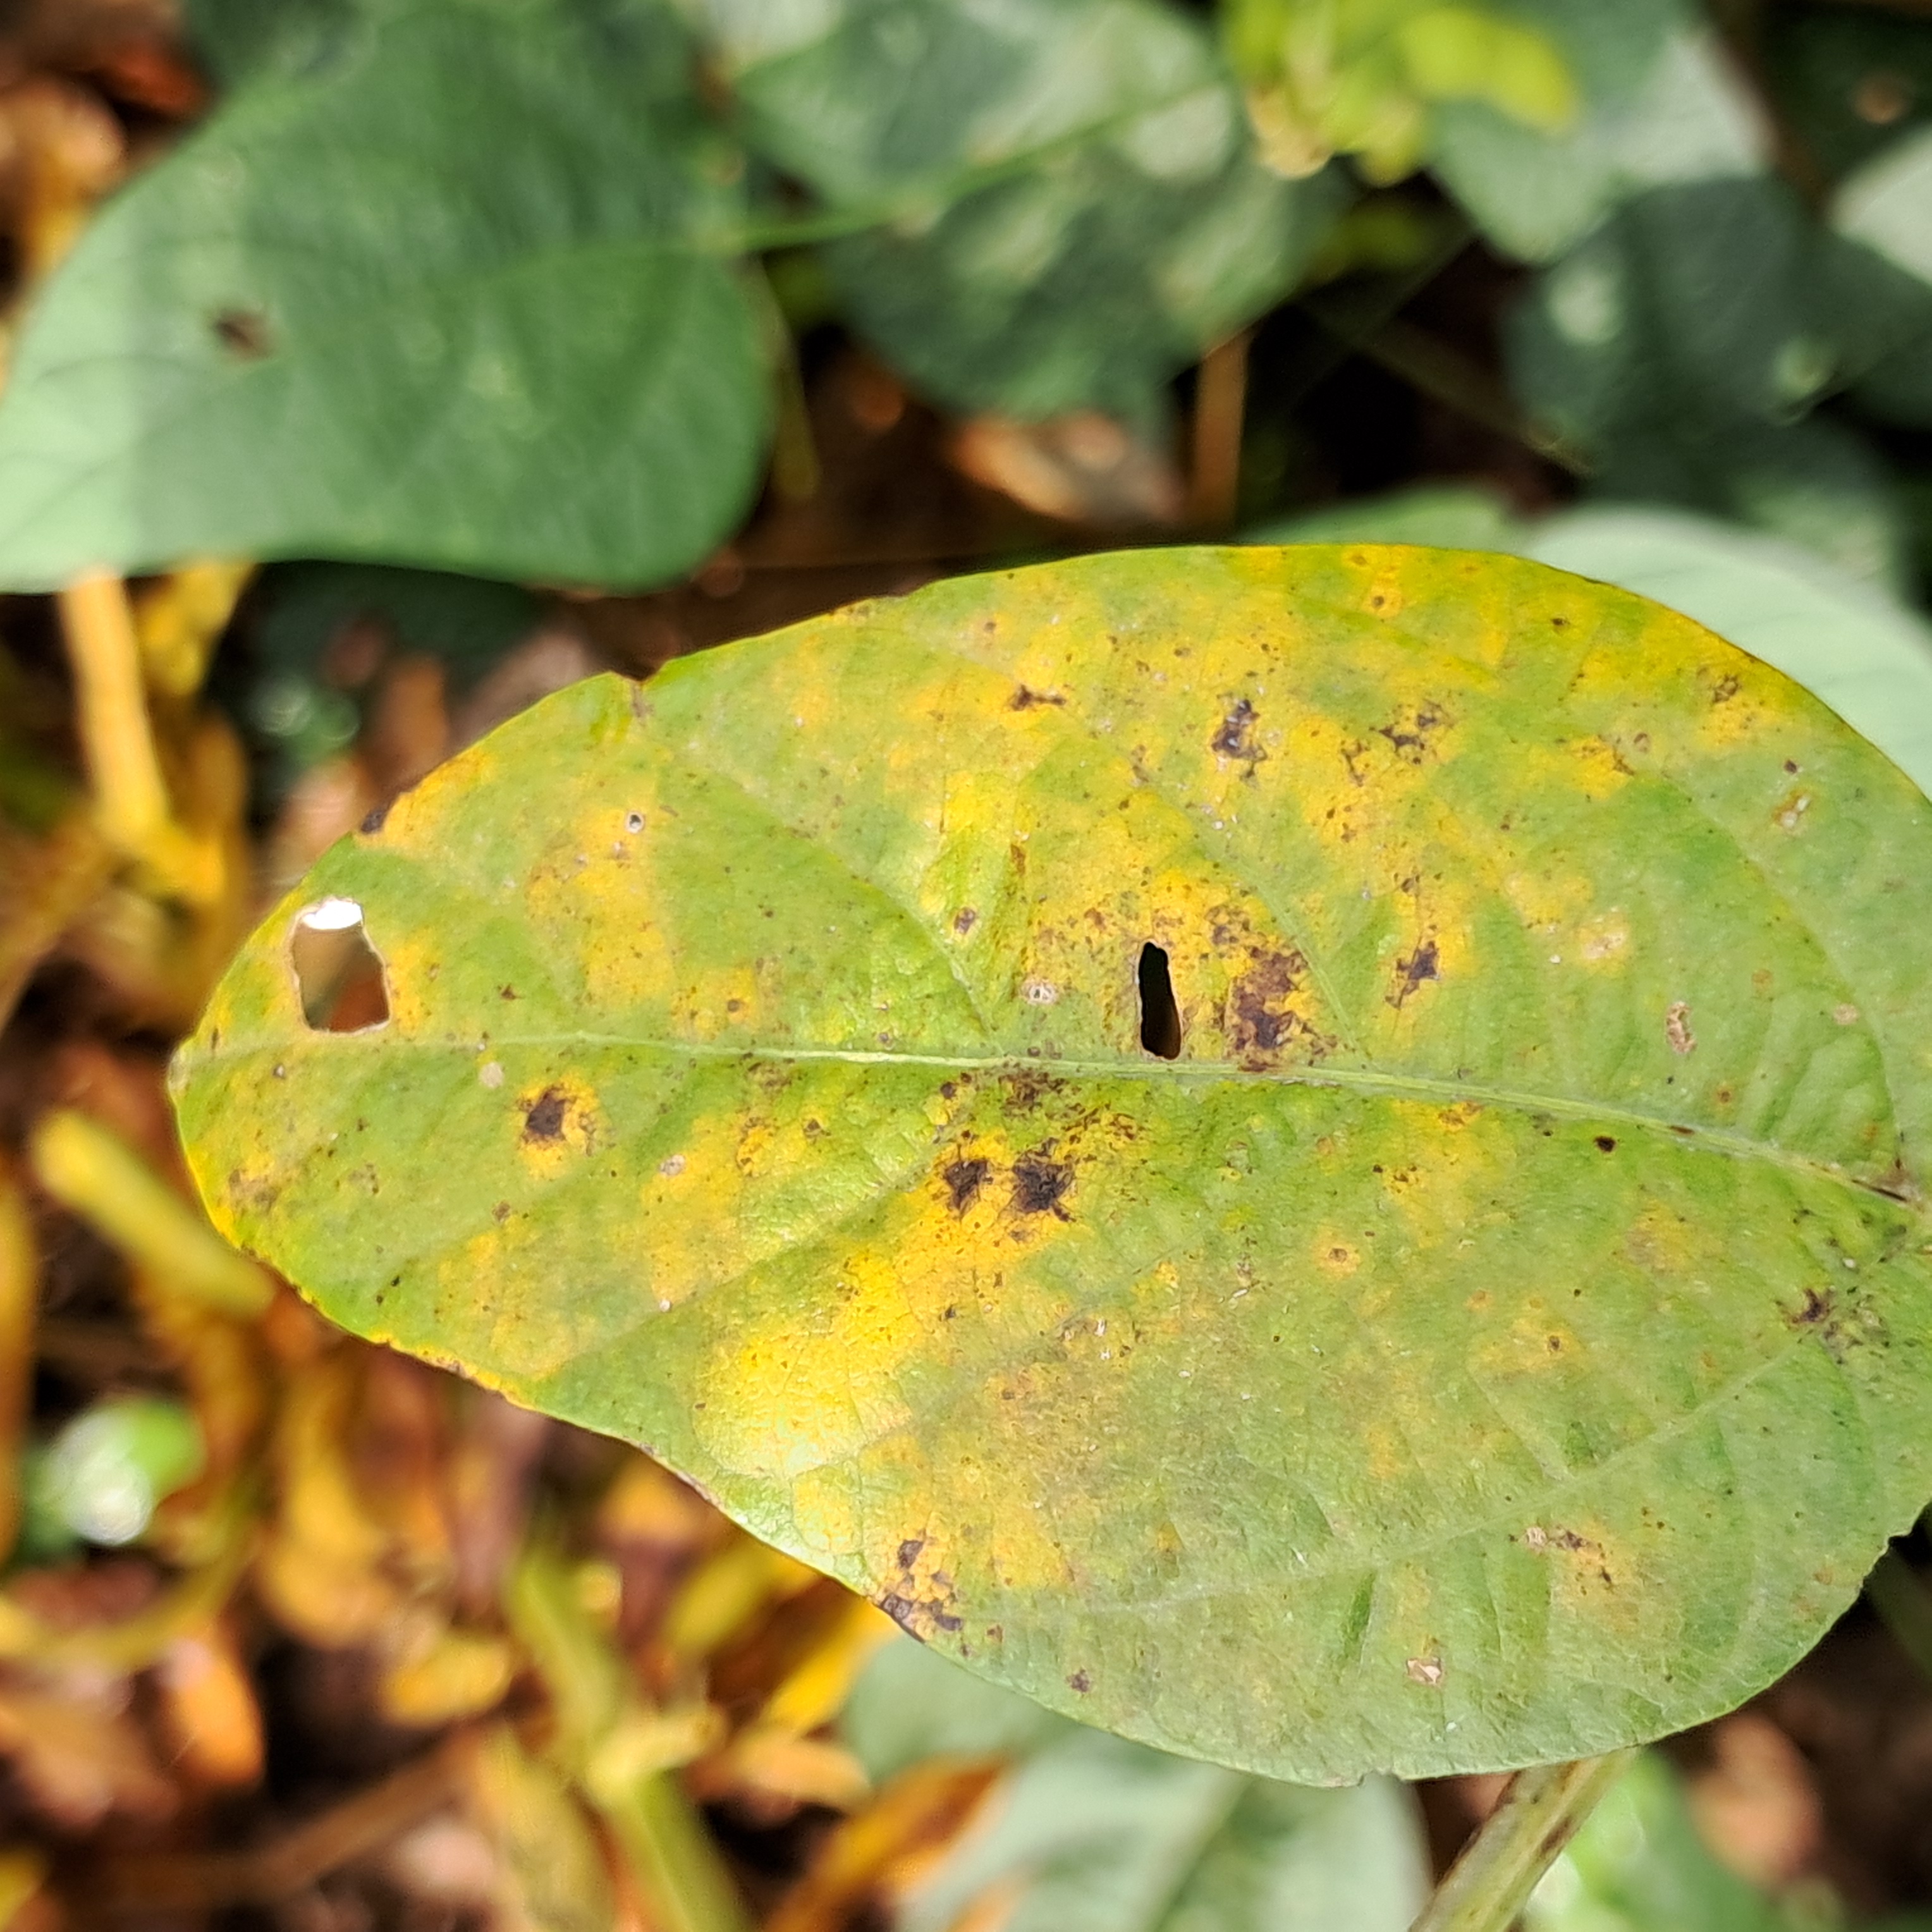
Label: Rust